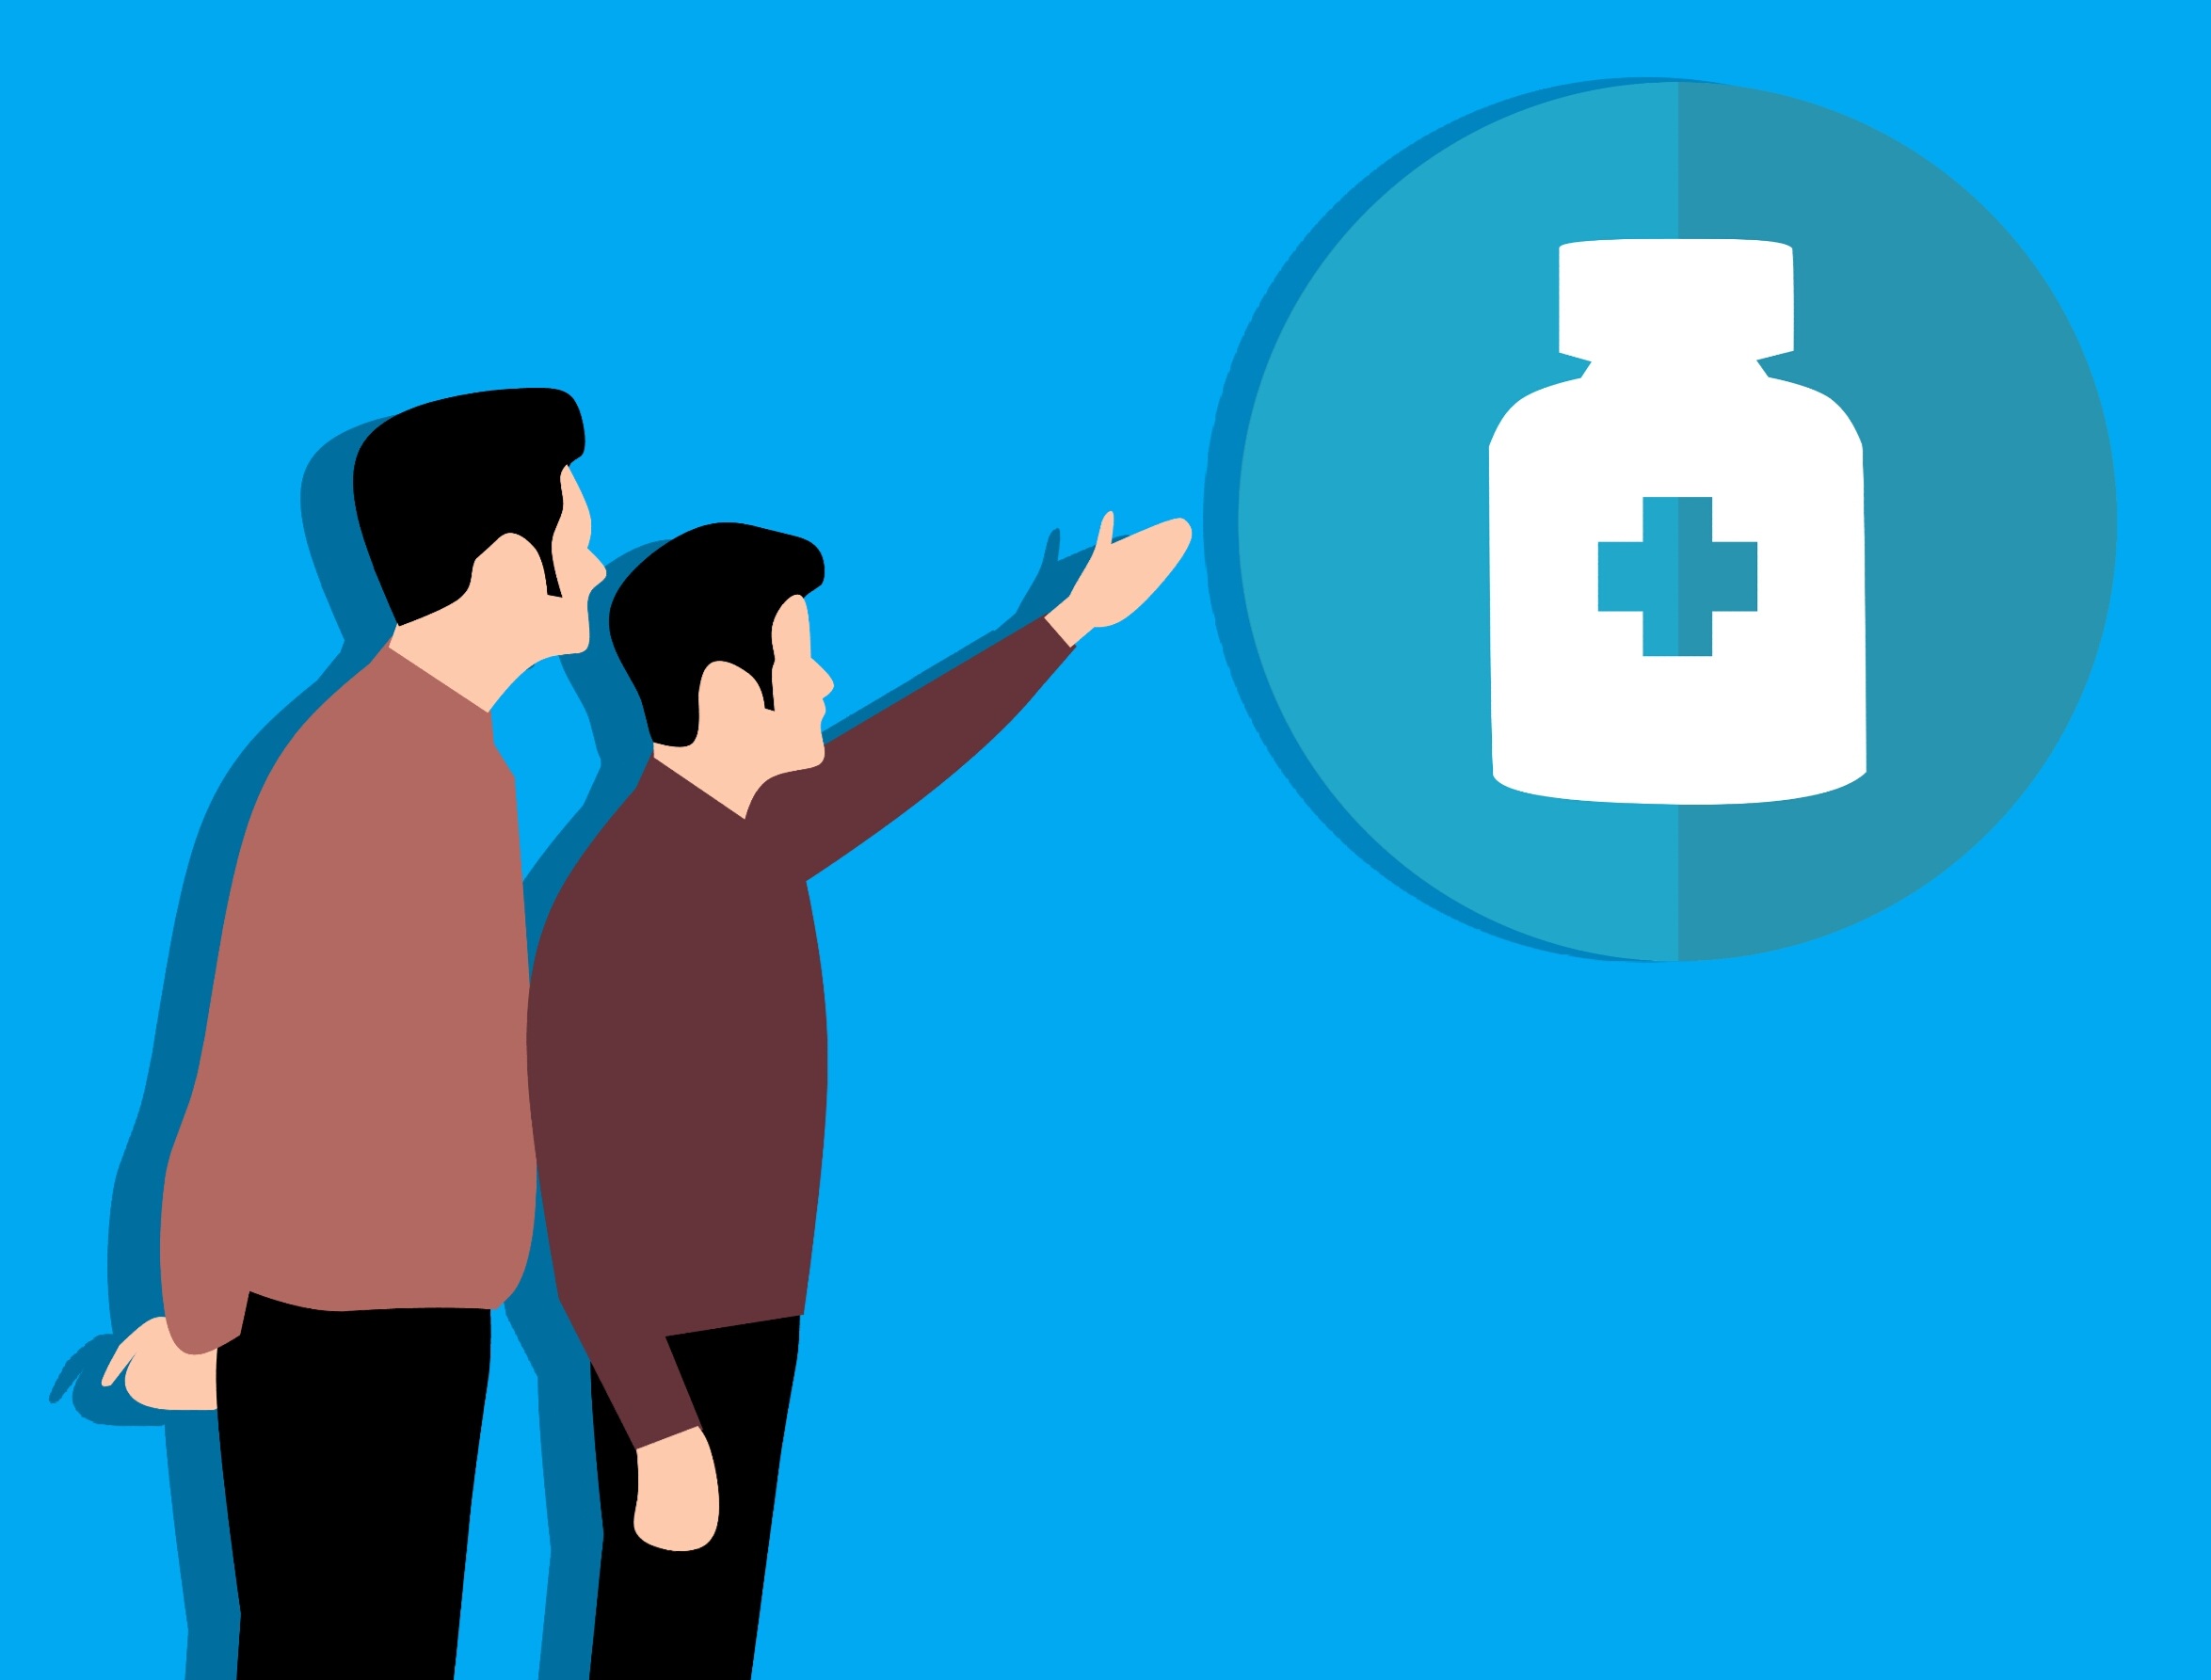
medicine background, business, optimization, profit, businessman, chalkboard, clouds, diagram, engine, graph, ideas, blue, human behavior, product, shoulder, communication, conversation, joint, technology